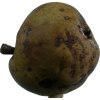
Label: pear